Mike Fucito

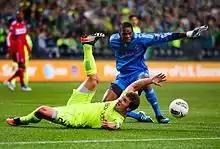
Fucito in the 2011 US Open Cup Final

Fucito was traded to Montreal Impact on February 18, 2012, along with teammate Lamar Neagle, in exchange for Eddie Johnson.